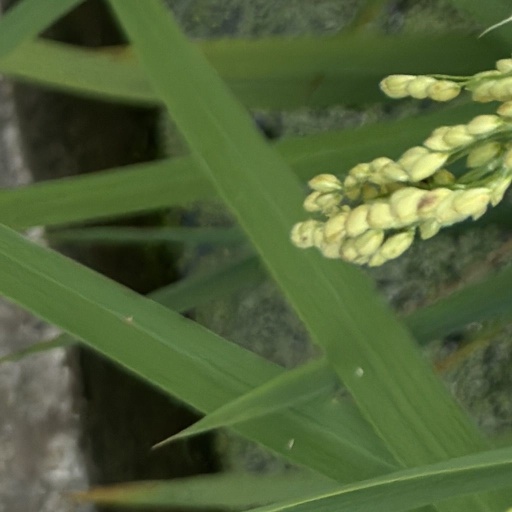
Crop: rice